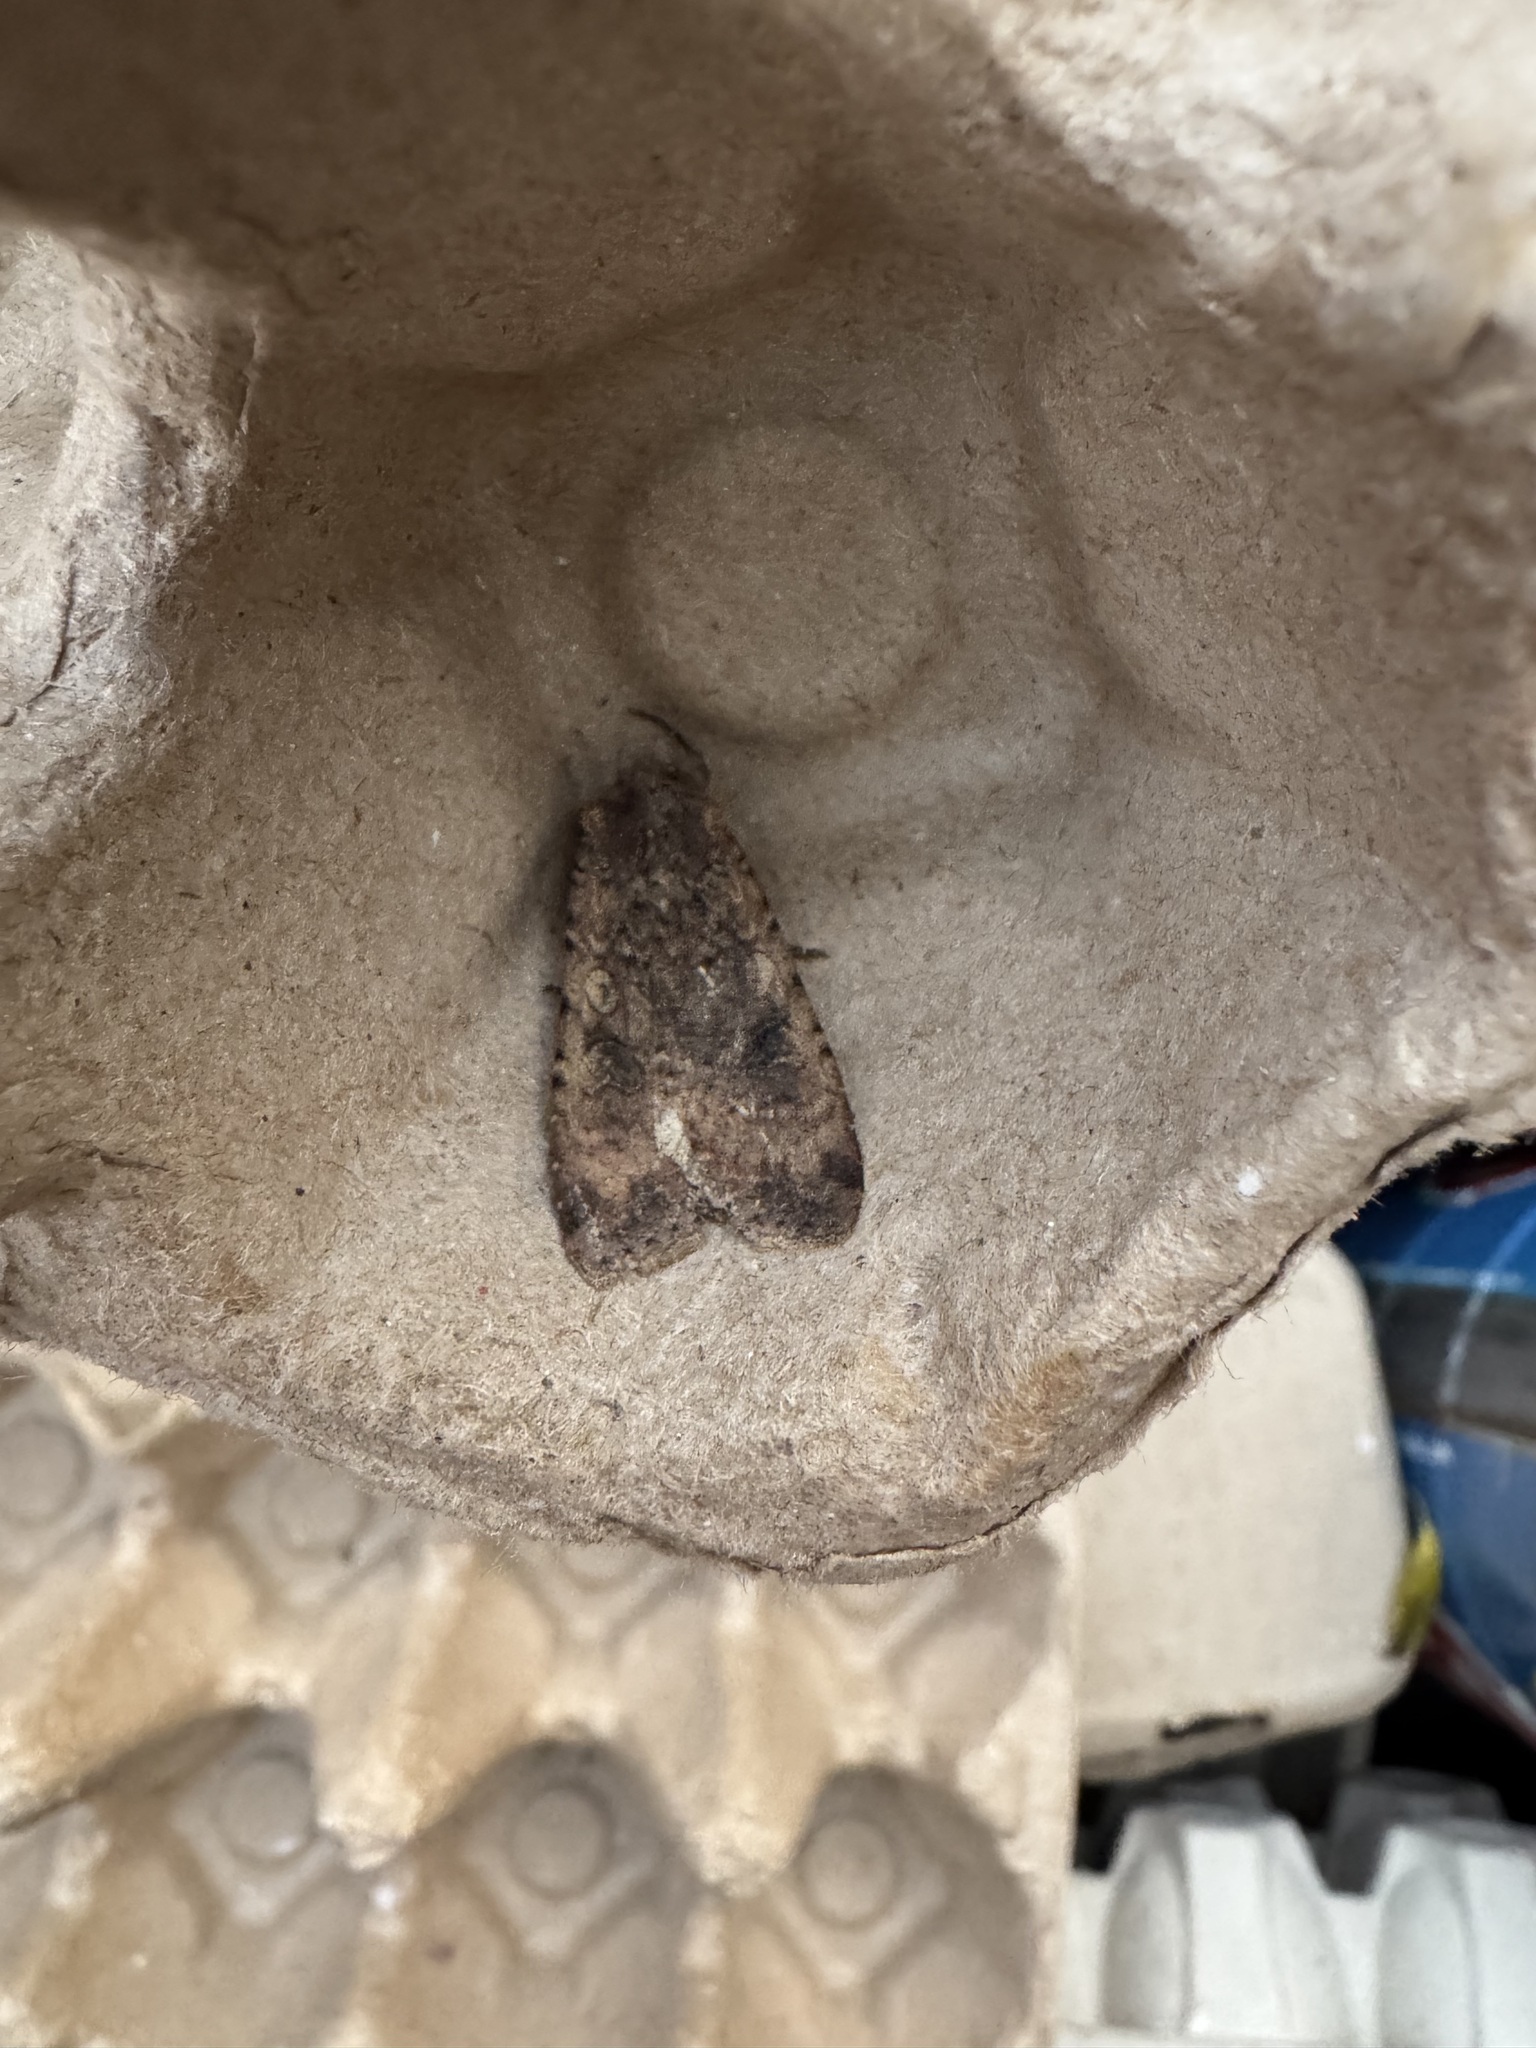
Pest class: cutworms